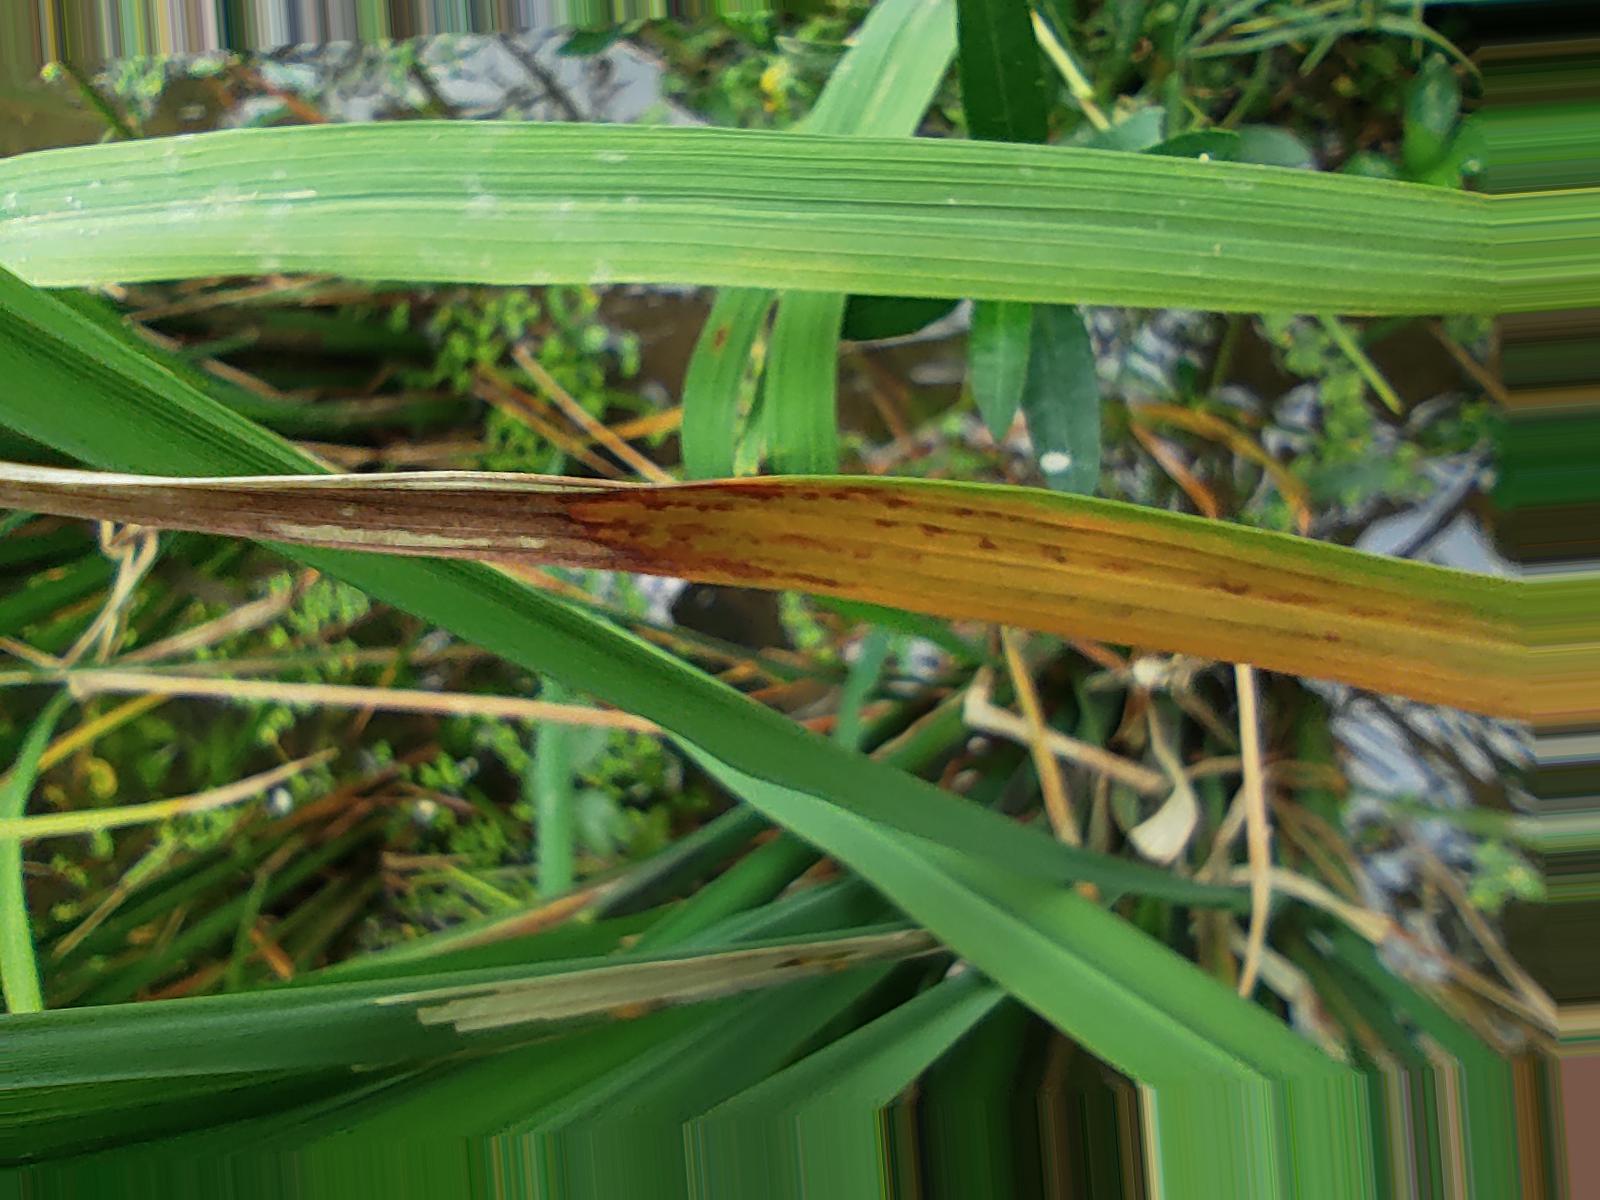
Nhãn: Bệnh Gạch Nâu ( Narrow Brown Spot )